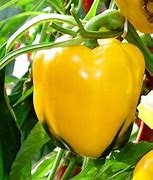
Label: capsicum